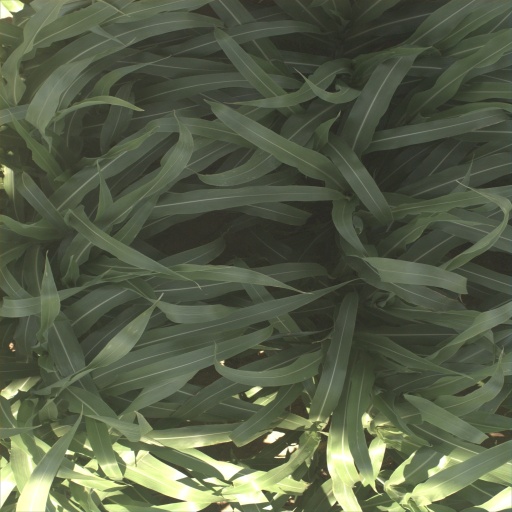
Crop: sorghum